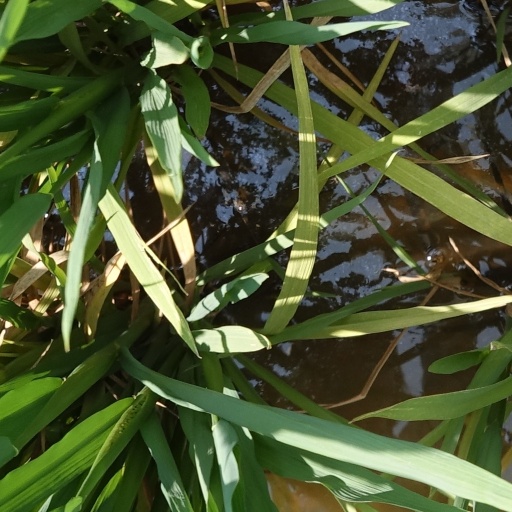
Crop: rice